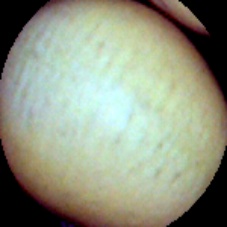
Label: Intact